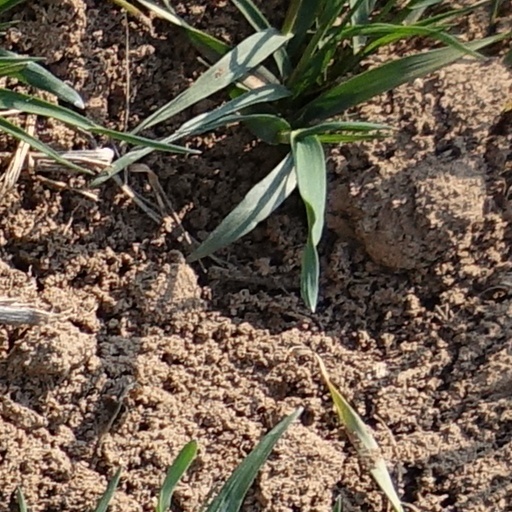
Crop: wheat